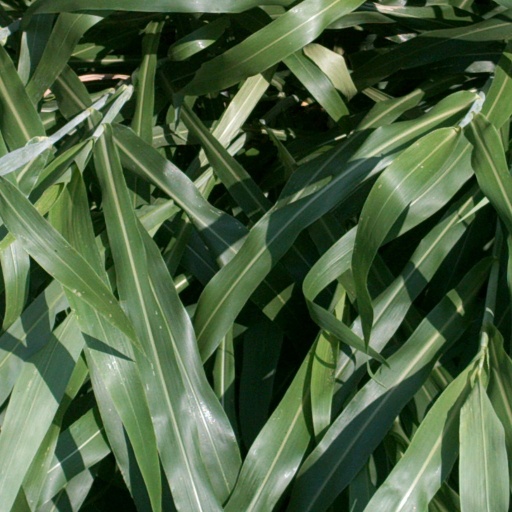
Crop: sorghum